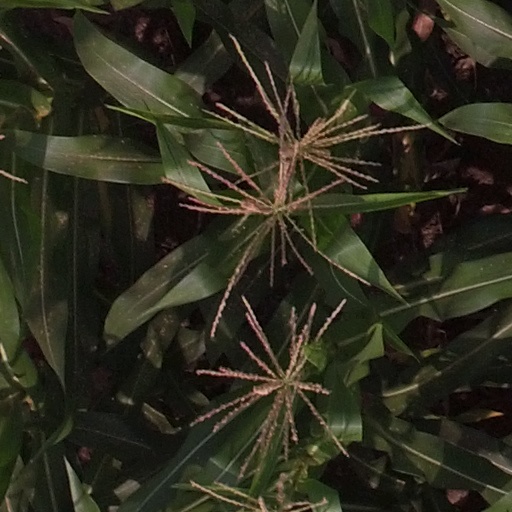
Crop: maize; corn